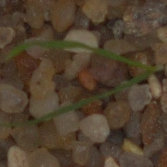
Label: loose_silkybent